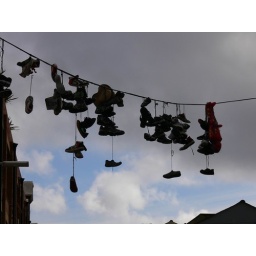
Ye olde Englishe custom of tying your shoes together and hurling them over a telephone wire!